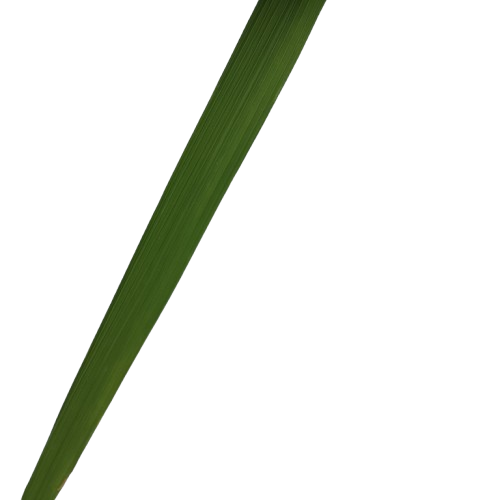
Label: Healthy